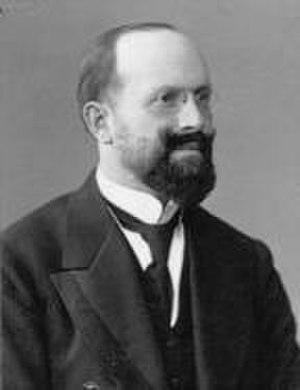
Hermann Strauss, né le 28 avril 1868 à Heilbronn et mort le 17 octobre 1944 au camp de concentration de Theresienstadt, est un interniste allemand, qui a été directeur du département de médecine interne à l'hôpital juif de Berlin entre 1910 et 1942. Il est l'auteur de vingt-cinq livres et de plus de 400 contributions à des publications médicales. Il a notamment donné son nom à une canule qu'il a conçue en 1898 et présentée dans un livre publié en 1902.